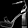
Label: Sandal